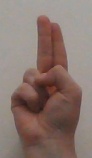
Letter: taa